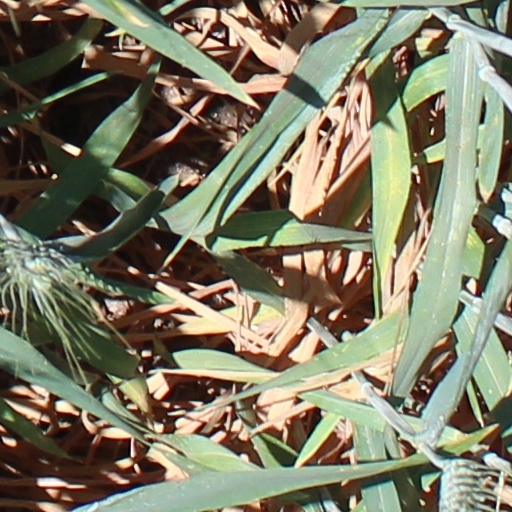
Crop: wheat